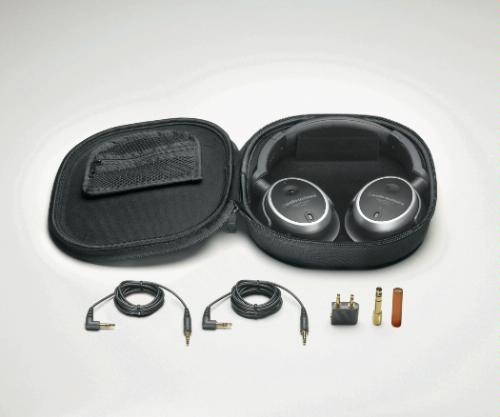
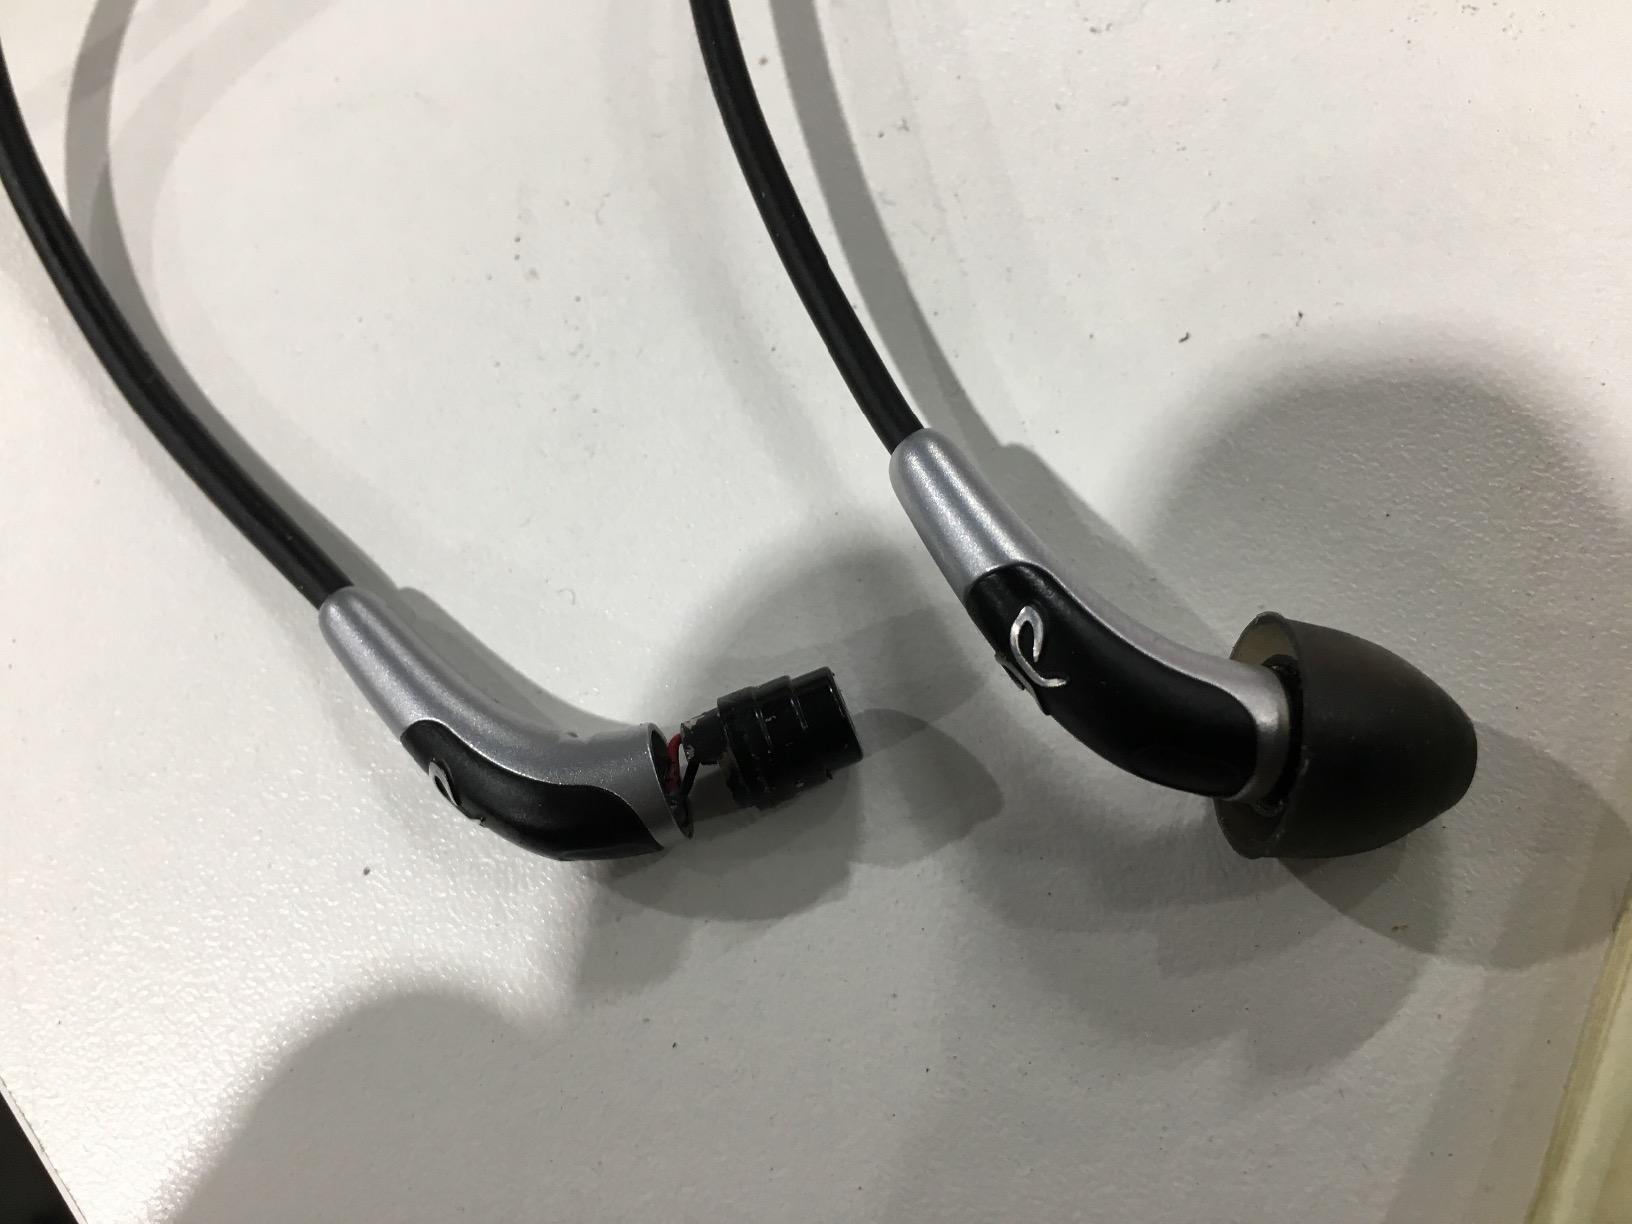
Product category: headphones
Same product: no